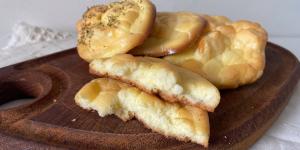
pan nube keto